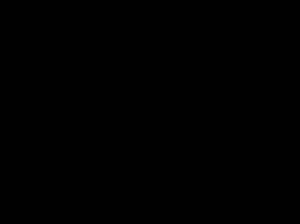
Le cimetière du Mont-Valérien est une expression courante qui désigne indifféremment l'un ou l'autre des deux cimetières séparés par un escalier, construits au mont Valérien par la société des Missions de France, sous la houlette de l'évêque Charles de Forbin-Janson entre 1823-1824 et 1830 :